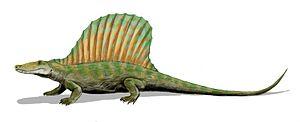
Le dimétrodon est un genre éteint de synapsides sphénacodontes, apparentés aux ancêtres des mammifères, qui a prospéré durant le Permien, entre 295 et 272 millions d'années avant notre ère. En tant que synapside, il est plus étroitement lié aux mammifères vivants qu'aux reptiles, alors qu'il est souvent pris pour un dinosaure.
Secodontosaurus est un genre éteint classé traditionnellement parmi les reptiles mammaliens pélycosauriens. En classification phylogénétique, il est placé parmi les synapsides eupélycosauriens. Secodontosaurus est rattaché à la famille des Sphenacodontidae en compagnie du célèbre Dimetrodon.
Les synapsides forment un groupe de tétrapodes qui inclut les mammifères et tous les représentants plus proches de ces derniers que des autres membres du clade des amniotes, comme les sauropsides, avec lequel ils partagent un ancêtre commun.